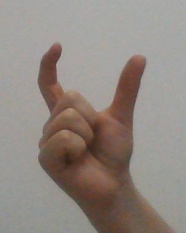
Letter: nun